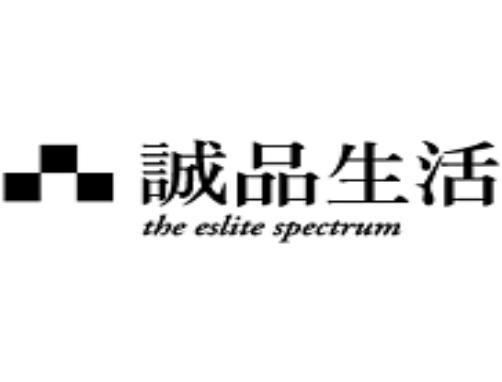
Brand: cenpin
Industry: Others